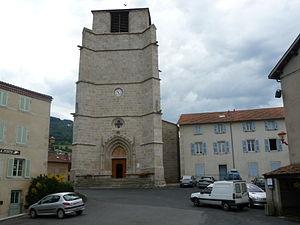
Église de Job.
Job est une commune française, située dans le département du Puy-de-Dôme en région Auvergne-Rhône-Alpes, adhérente du parc naturel régional Livradois-Forez. Ses habitants sont appelés les Joviens.